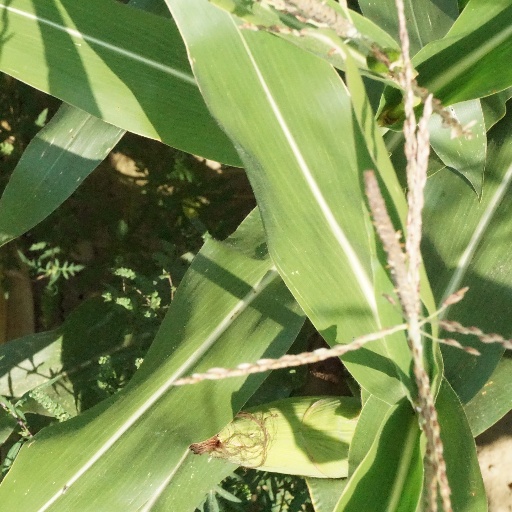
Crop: maize; corn